Sebenje, Bled

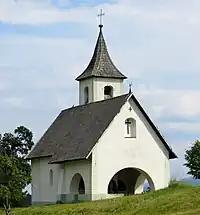
Holy Trinity Church

The church in Sebenje is dedicated to the Holy Trinity and was built between 1606 and 1608. It has a vaulted rectangular nave, a chancel walled on three sides, a portico, and a bell tower. The church's furnishings are in the Renaissance style.